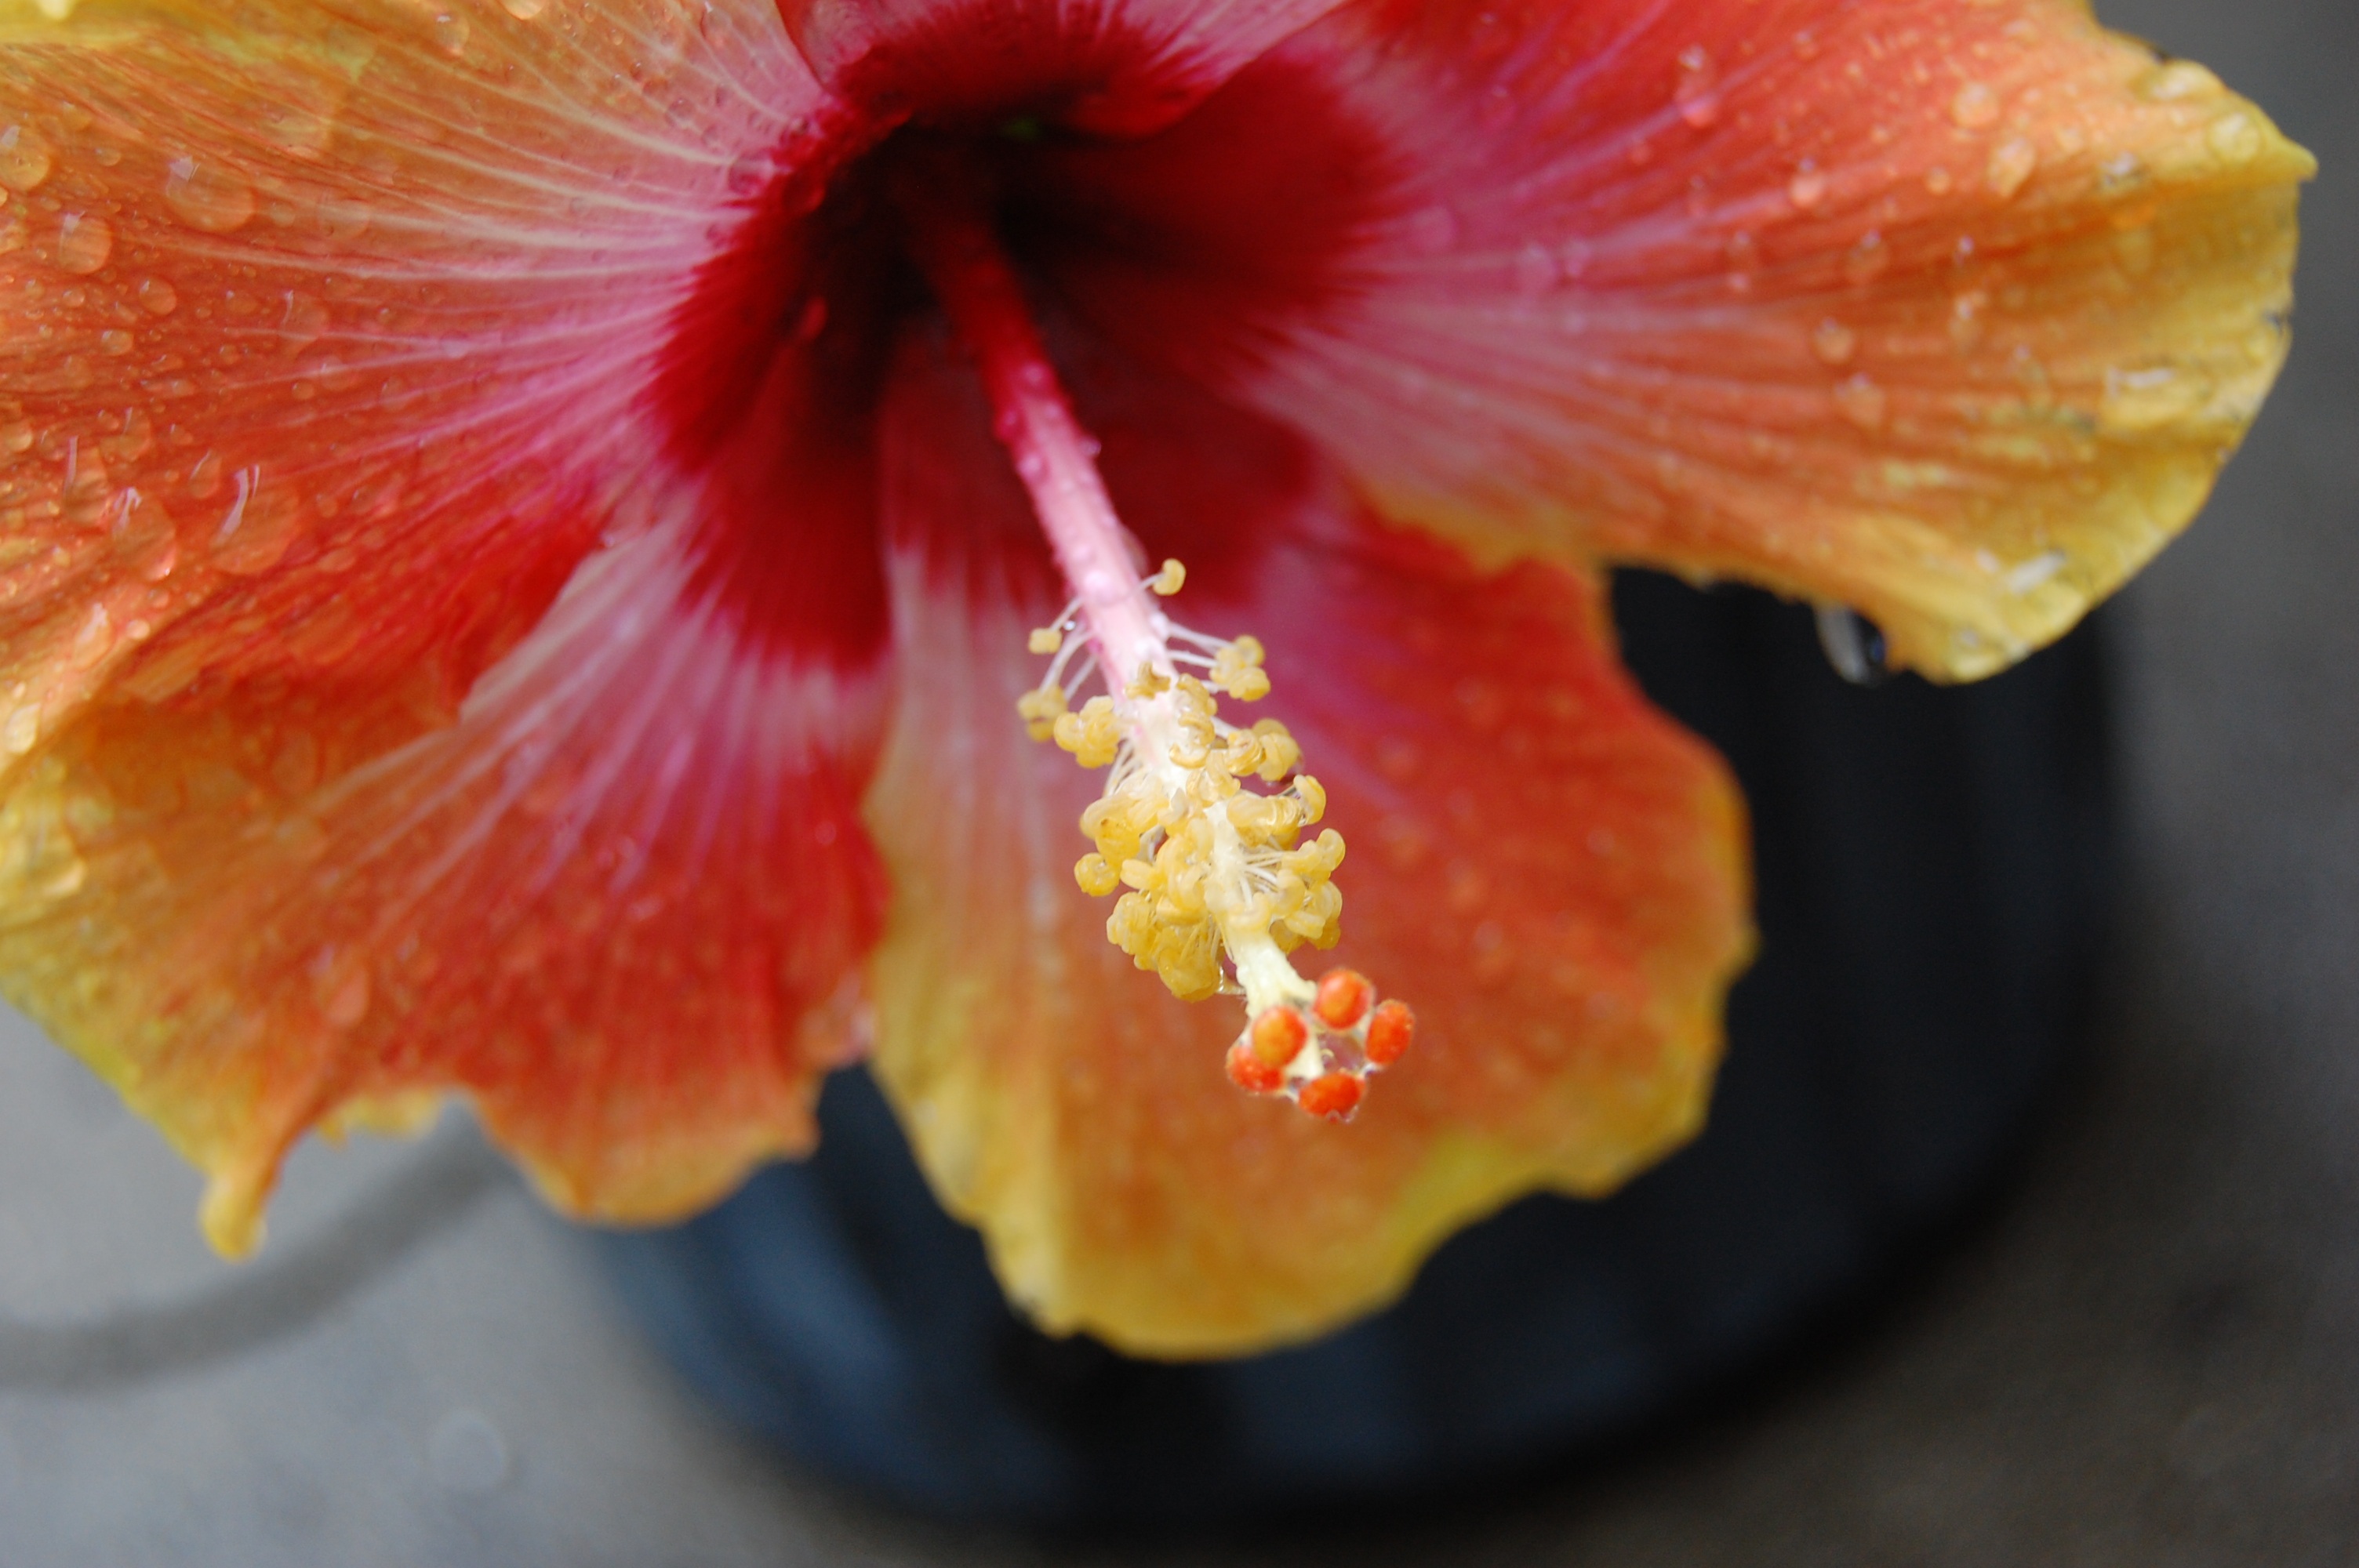
plant, leaf, flower, petal, red, tropical, natural, blooming, hawaii, yellow, garden, flora, close up, hibiscus, flowering, malvales, macro photography, flowering plant, land plant